Golden Horseshoe

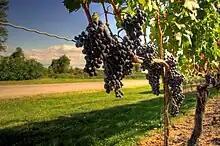
The Niagara Peninsula is Canada's largest wine-growing region and a major producer of Ontario wine.

Niagara Falls has one of the world's largest per-capita tourist economies, benefiting from millions of tourists coming to see its waterfalls, shop in its numerous stores, and visit its many attractions. The winemaking and fruit-growing industries of the Niagara Peninsula produce wines, in particular, the ice wine for which the region is known.